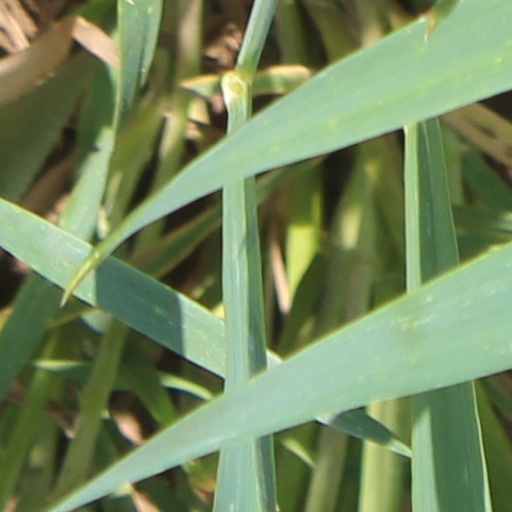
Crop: wheat